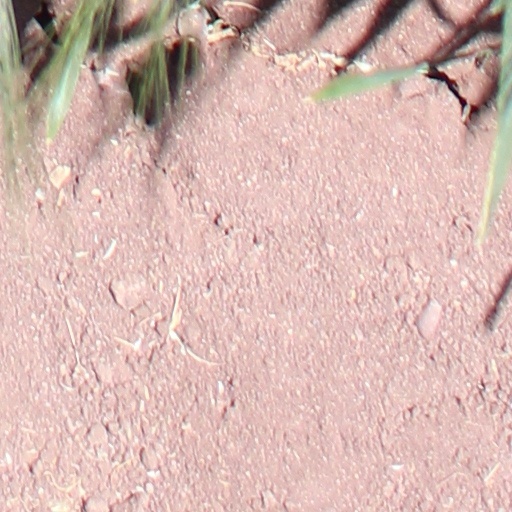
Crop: wheat